Describe the emotion expressed in this image:  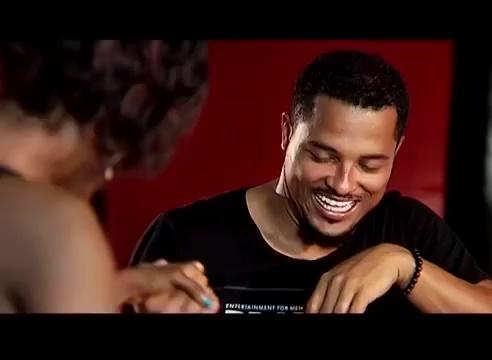
This person displays Fear, valence and arousal with high intensity.